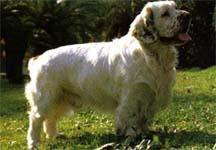
clumber